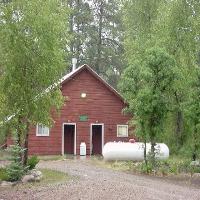
Weather: cloudy or overcast